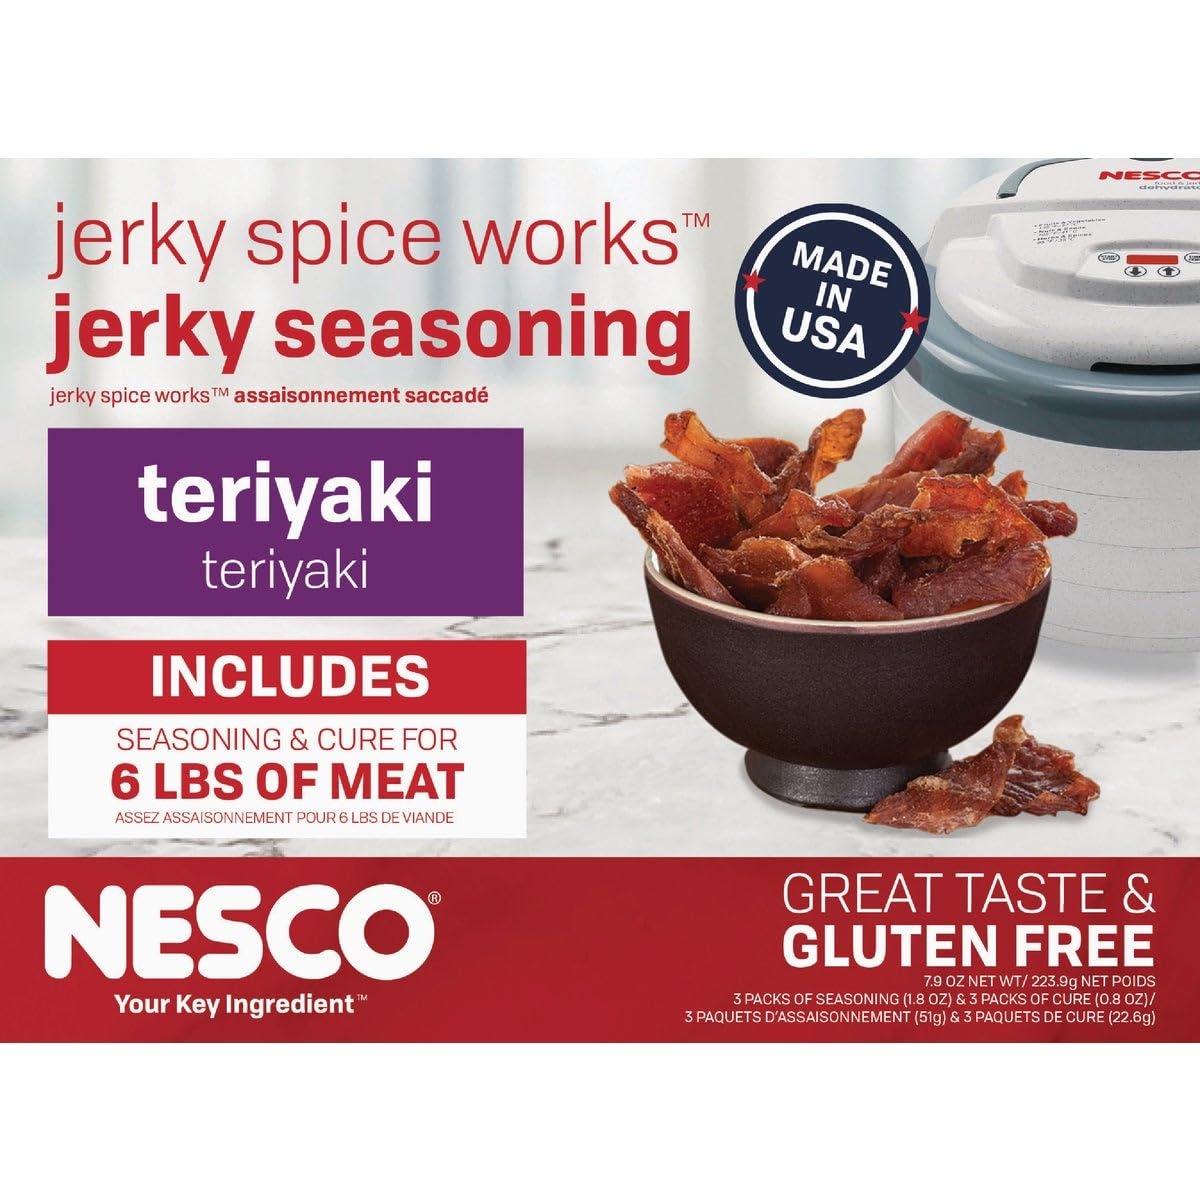
Item Name: Nesco BJT-6, Jerky Spice Works, Teriyaki Flavor, red, 6 Pound (Pack of 1)
Bullet Point 1: 3 Teriyaki flavor seasoning and cure packets to make up to 6 lbs of meat
Bullet Point 2: Make fresh beef jerky from lean ground meat
Bullet Point 3: Use with Nesco American Harvest Dehydrators
Bullet Point 4: Designed for use with a food dehydrator or conventional oven
Bullet Point 5: Other flavors available for purchase include: original, pepperoni, Cajun
Value: 7.9
Unit: Ounce

Price: 11.99